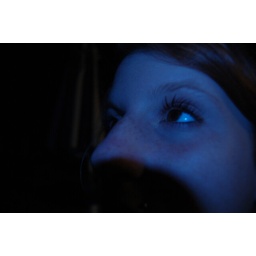
sacchetto di plastica blu e due dita davanti al flash*blue plastic bag and two fingers in front of flashlight:)